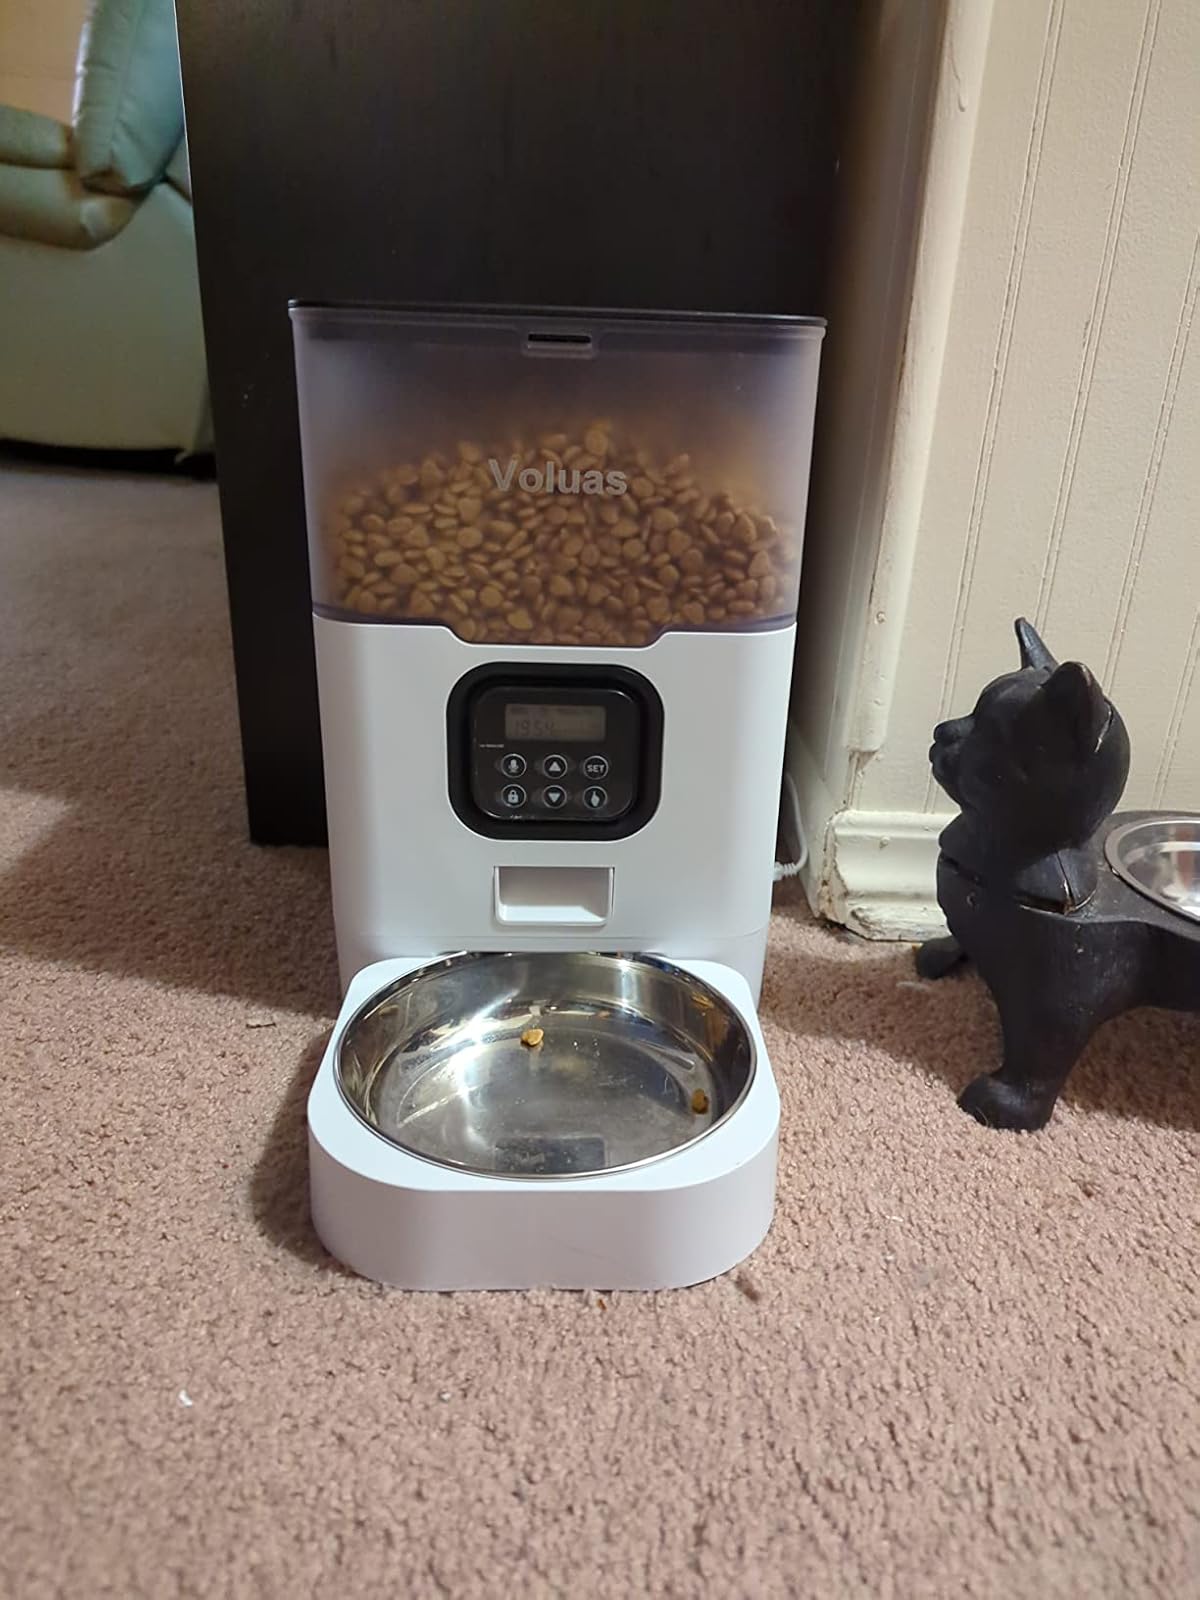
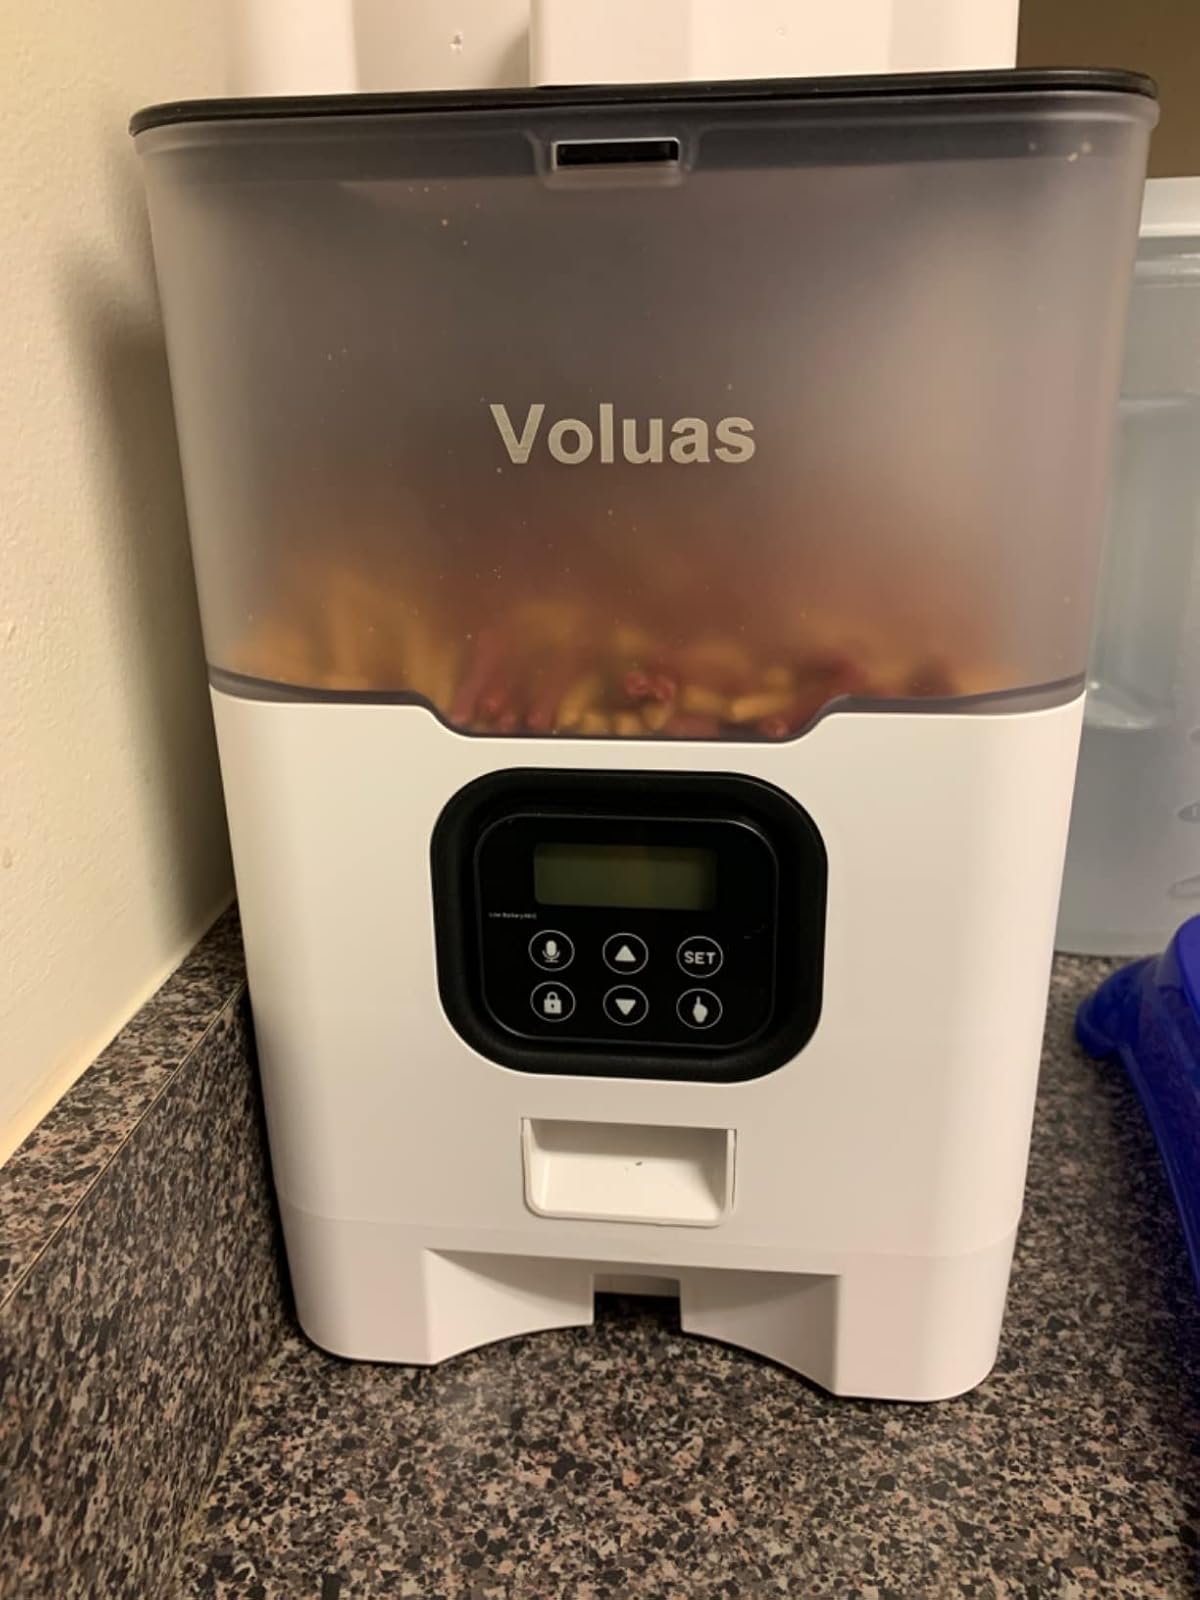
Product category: items_feeder
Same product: yes